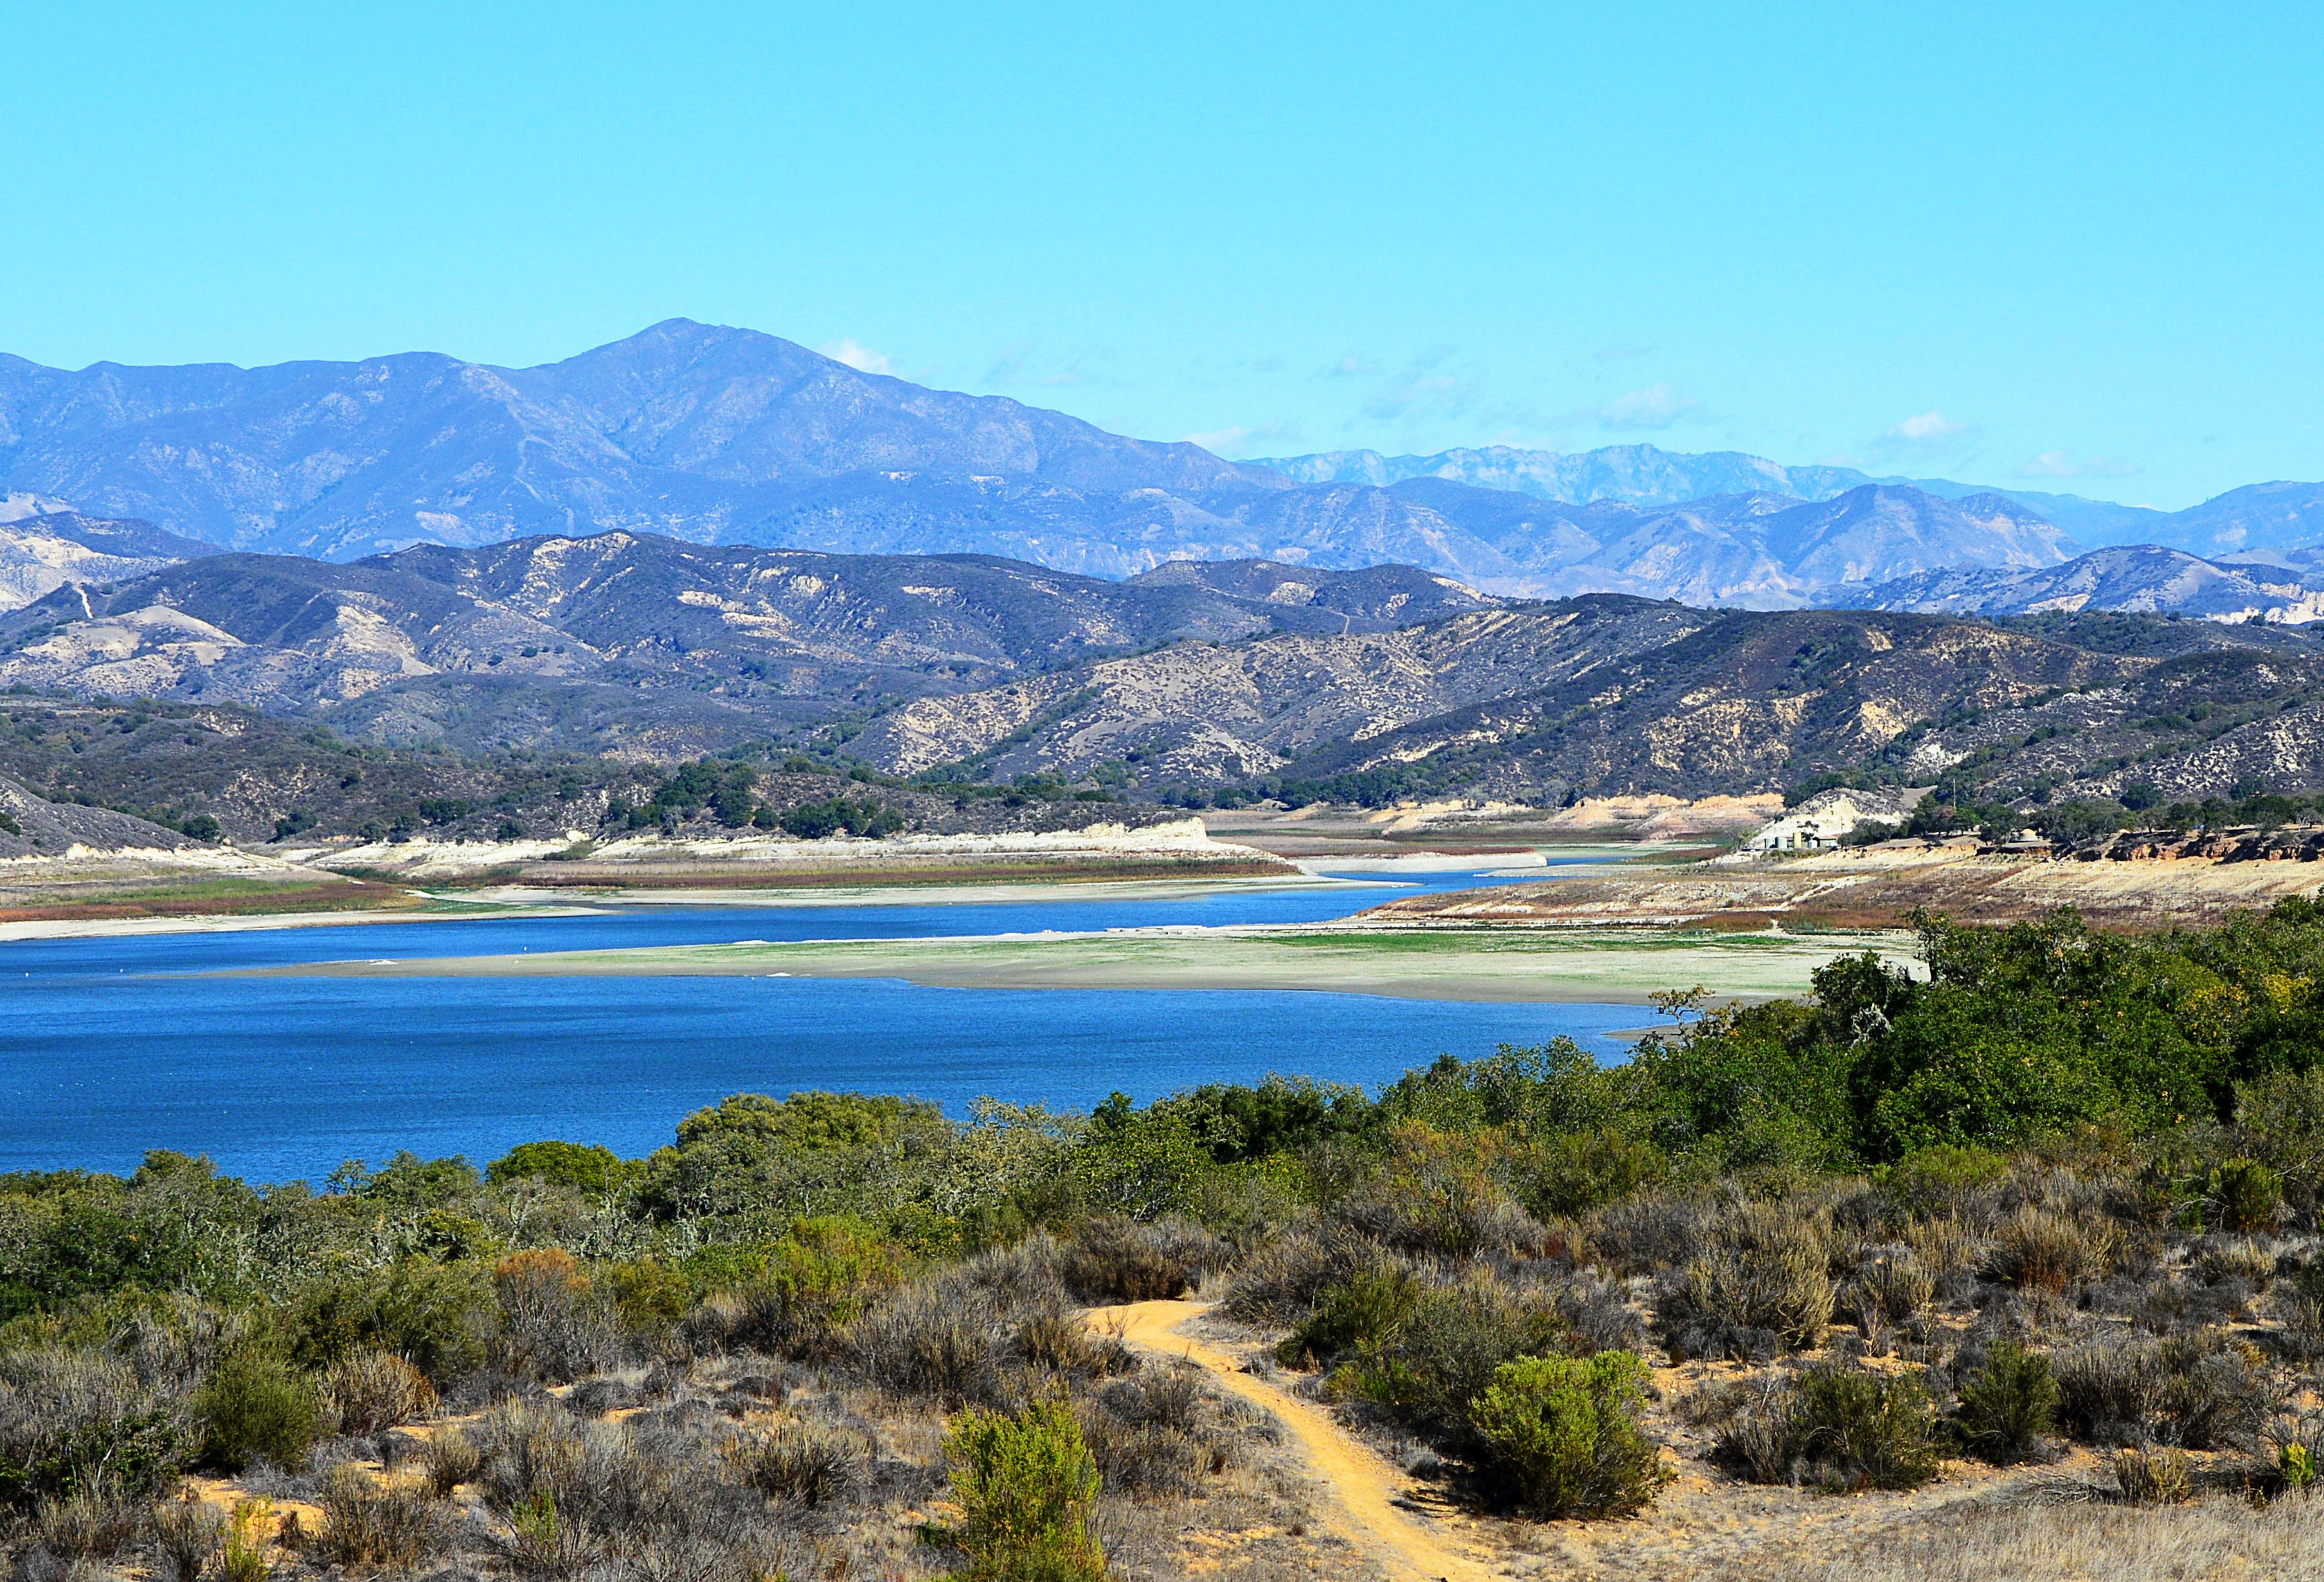
landscape, sea, wilderness, mountain, hill, lake, valley, mountain range, usa, reservoir, national park, ridge, plateau, beautiful, fell, loch, landform, natural environment, geographical feature, mountainous landforms